Dingle

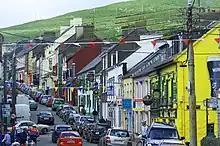
Main Street in central Dingle

The Chapel of the Sacred Heart is a neo-gothic chapel attached to Saint Mary's. It was built for a local enclosed order of Presentation Sisters, by the architect C. J. McCarthy in 1886. The major Irish artist Harry Clarke produced six double-lancet stained glass windows for the chapel which were installed in 1924. The lancets depict scenes from the life of Christ. Clarke was at the time a leading figure in the Arts and Crafts movement and was paid a fee of £1,000 for the works.